1681 Trondheim fire

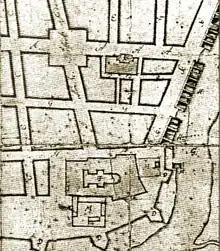
Section of Cicignon's city plan for Trondheim, after the 1681 fire.

After the fire incident, a new city plan of Trondheim was developed by Johan Caspar von Cicignon, on the initiative of King Christian V.